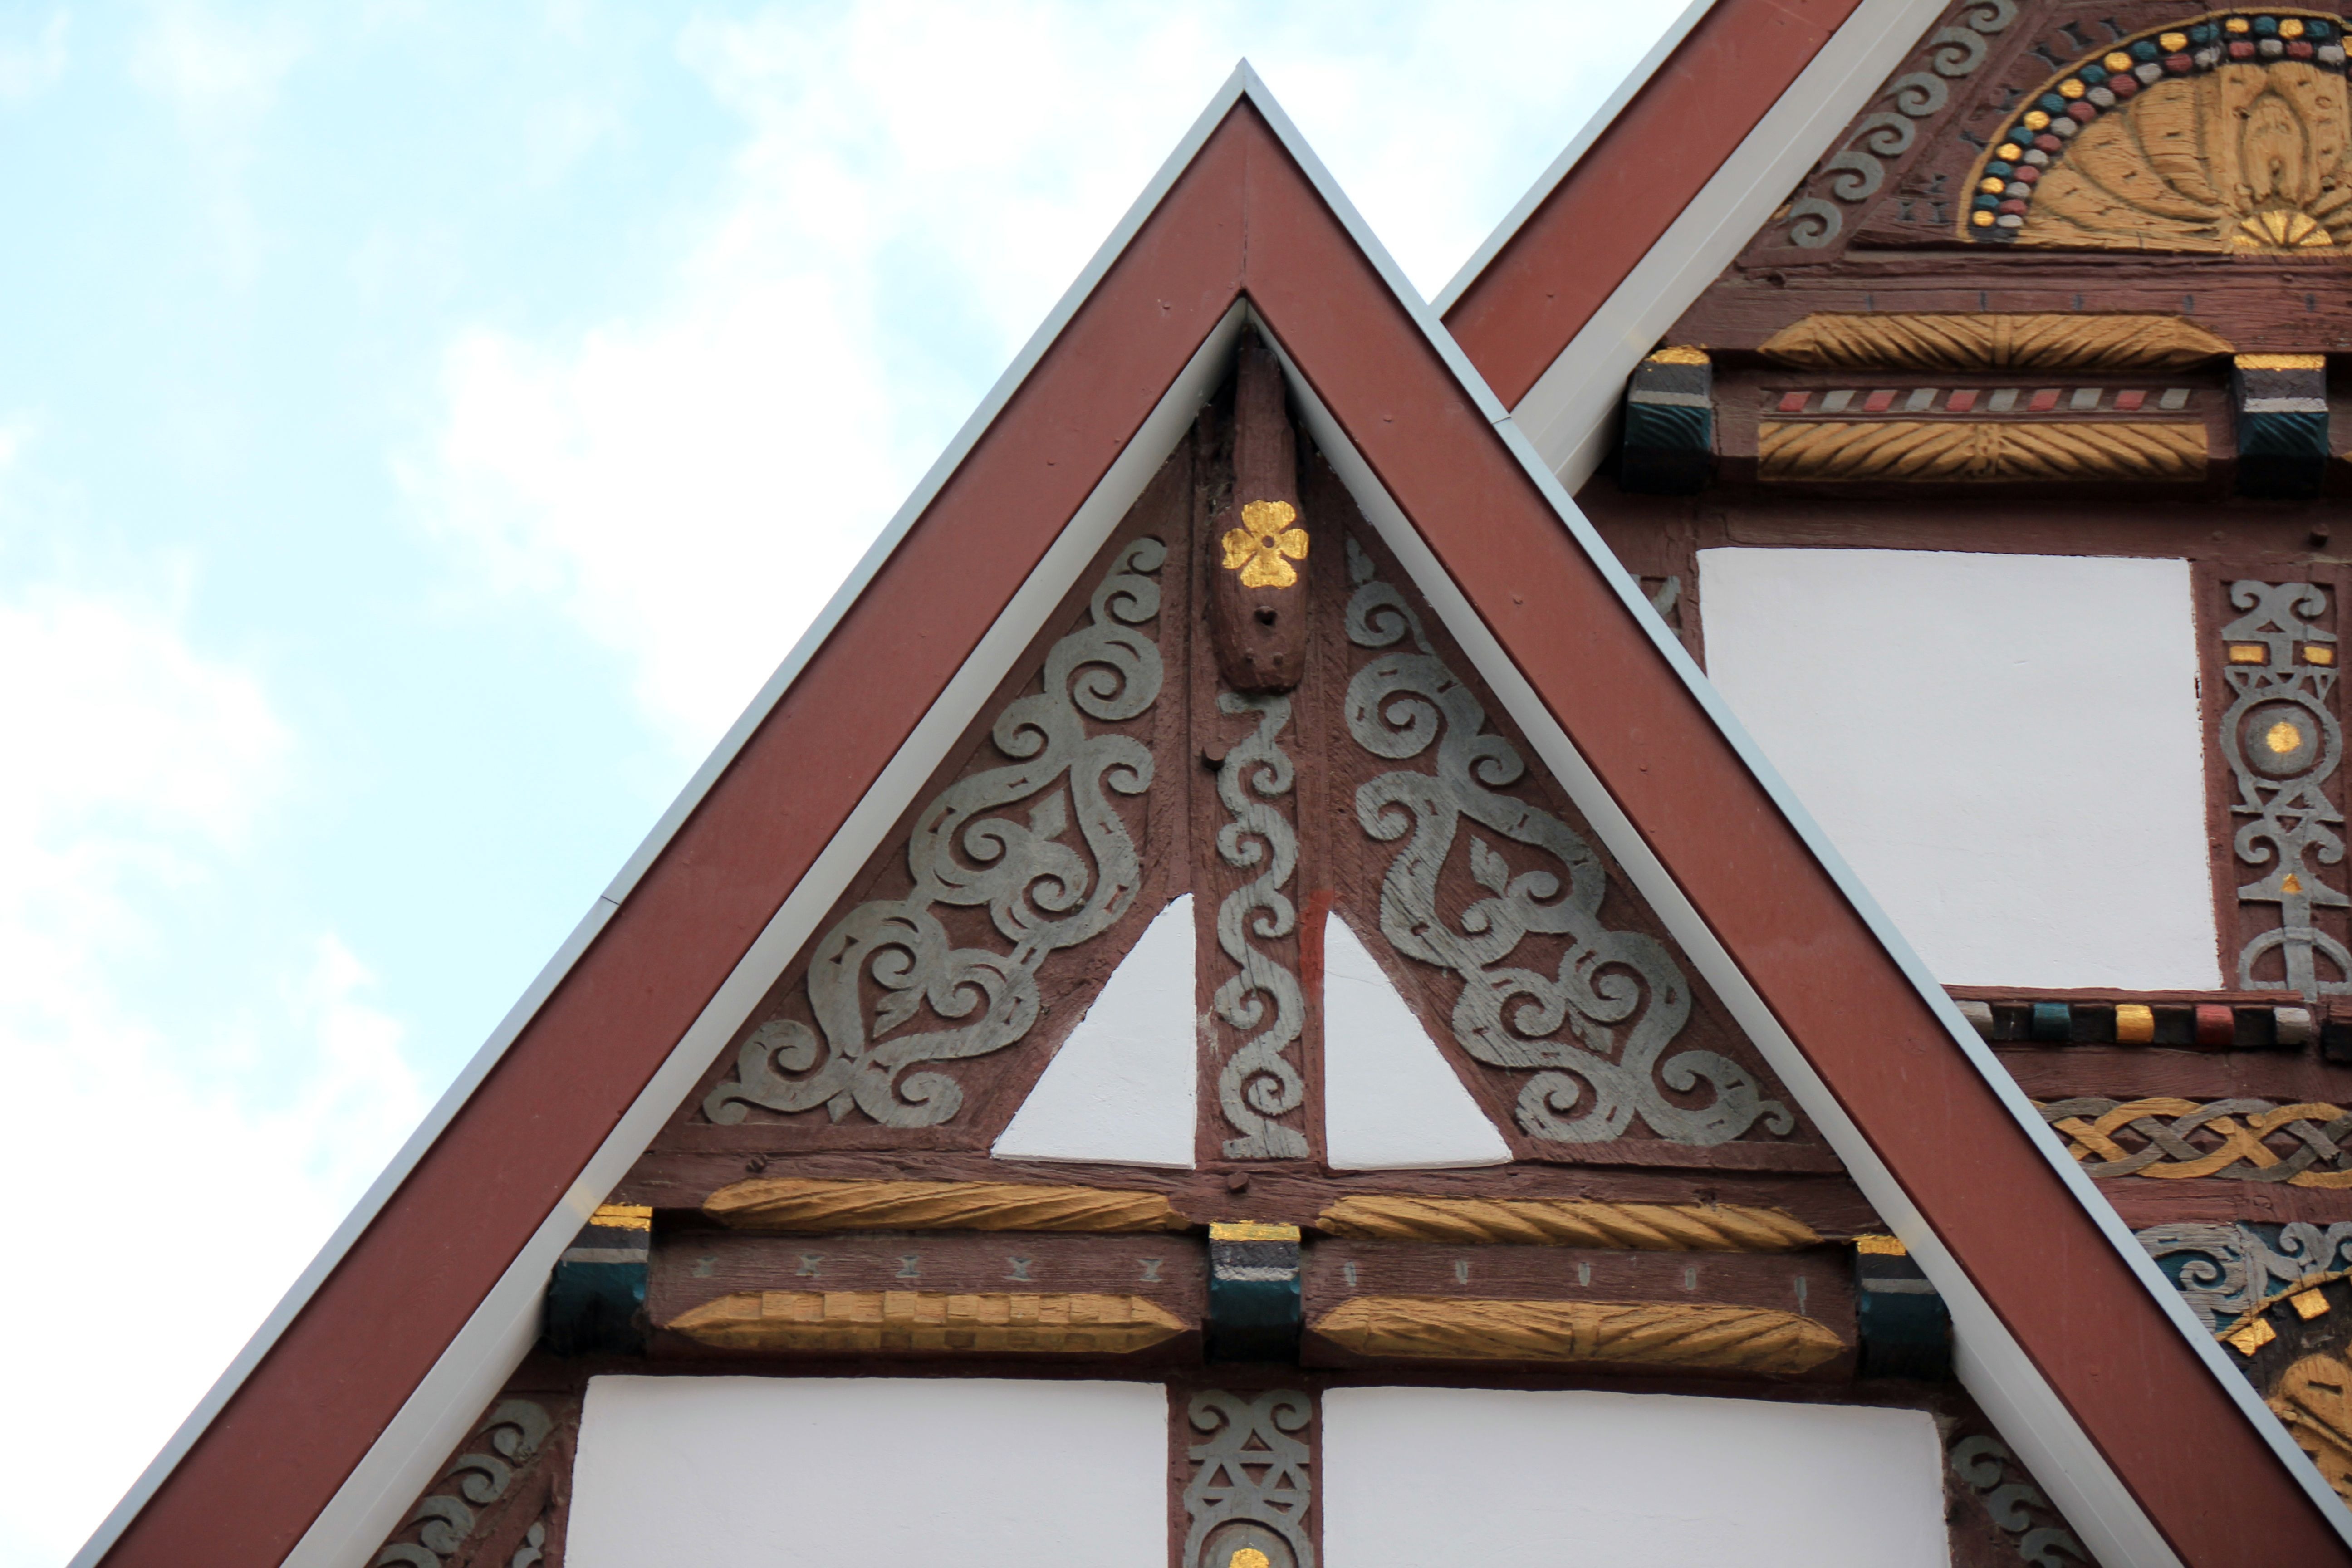
building, home, facade, chapel, decor, place of worship, gold, temple, shrine, carving, wat, fachwerkhaus, truss